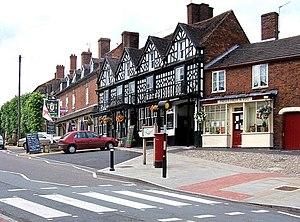
Cleobury Mortimer est une ville et une paroisse civile du comté de Shropshire, en Angleterre.